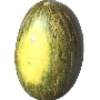
Label: Melon Piel de Sapo 1